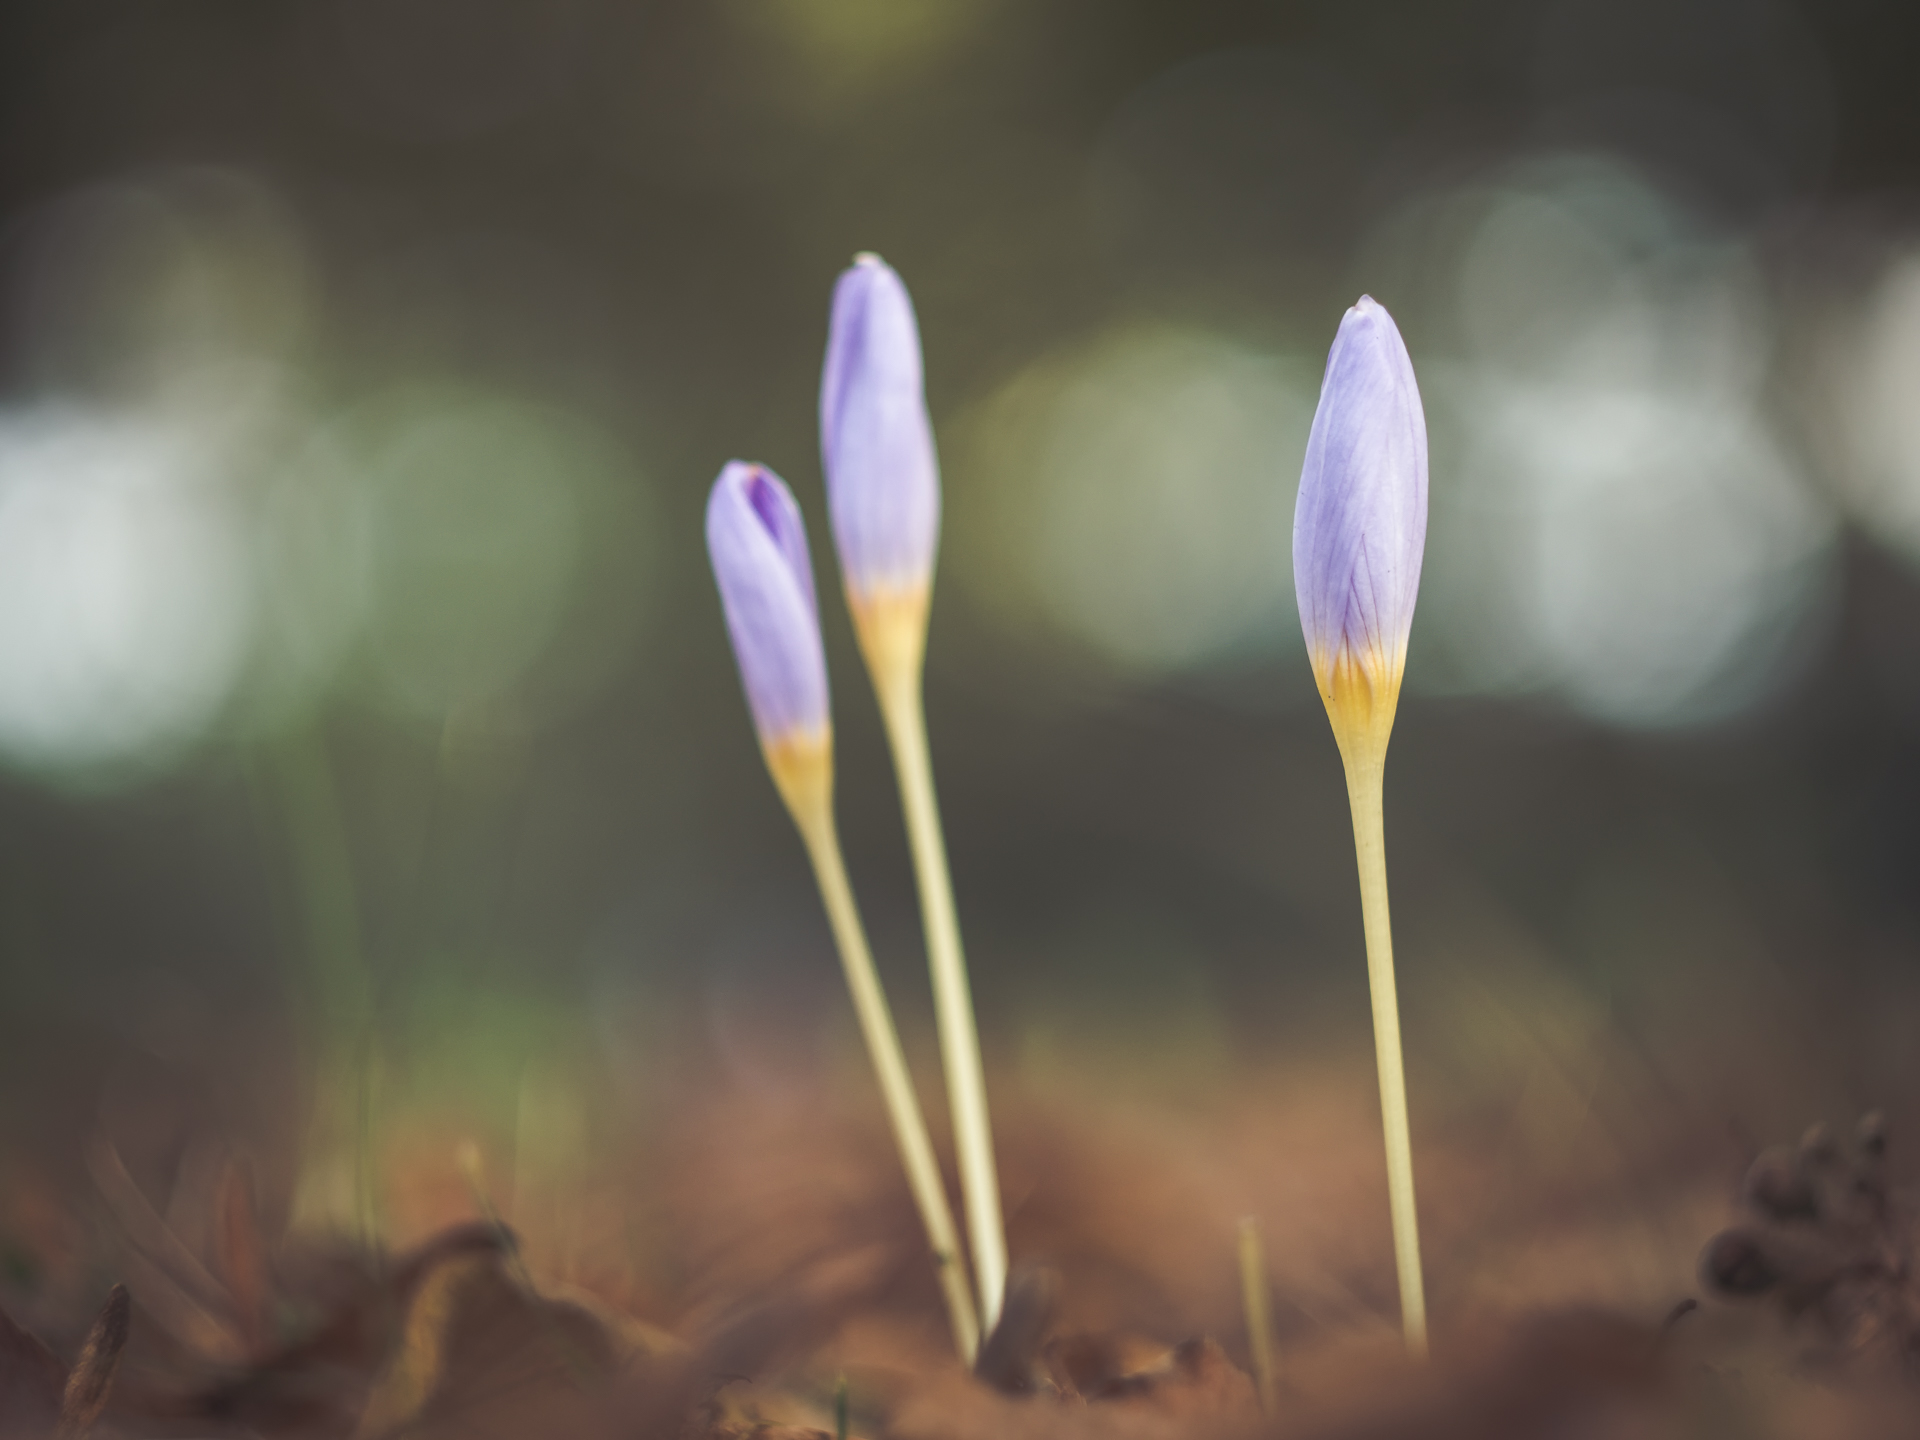
bokeh, plant, sunlight, leaf, flower, petal, autumn, park, flora, close up, outdoors, herbst, herbstfarben, crocus, dof, blume, pflanze, vintagelens, autumncolours, helios, gx8, panasoniclumixgx8, apeach, anjapietsch, mftm43lumixpanasonic, microfourthird, helios442, autumncrocus, herbstzeitlose, macro photography, flowering plant, land plant